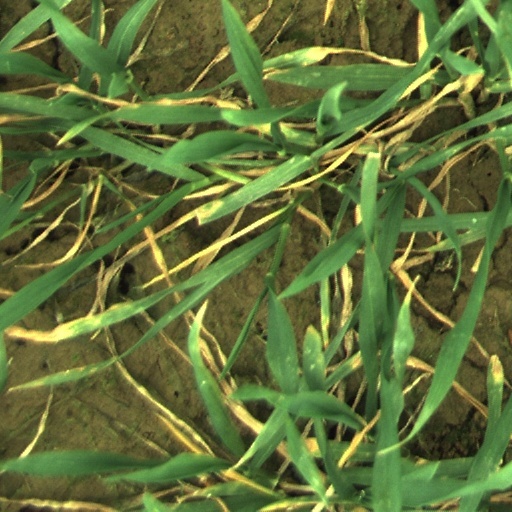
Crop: wheat